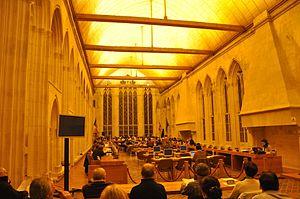
Séance du conseil municipal de Caen le 12 novembre 2012
Cet article liste les maires de Caen.